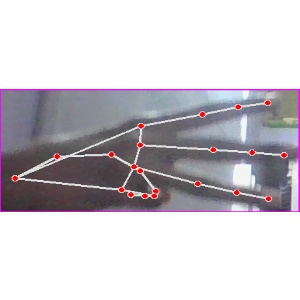
अक्षर: भ